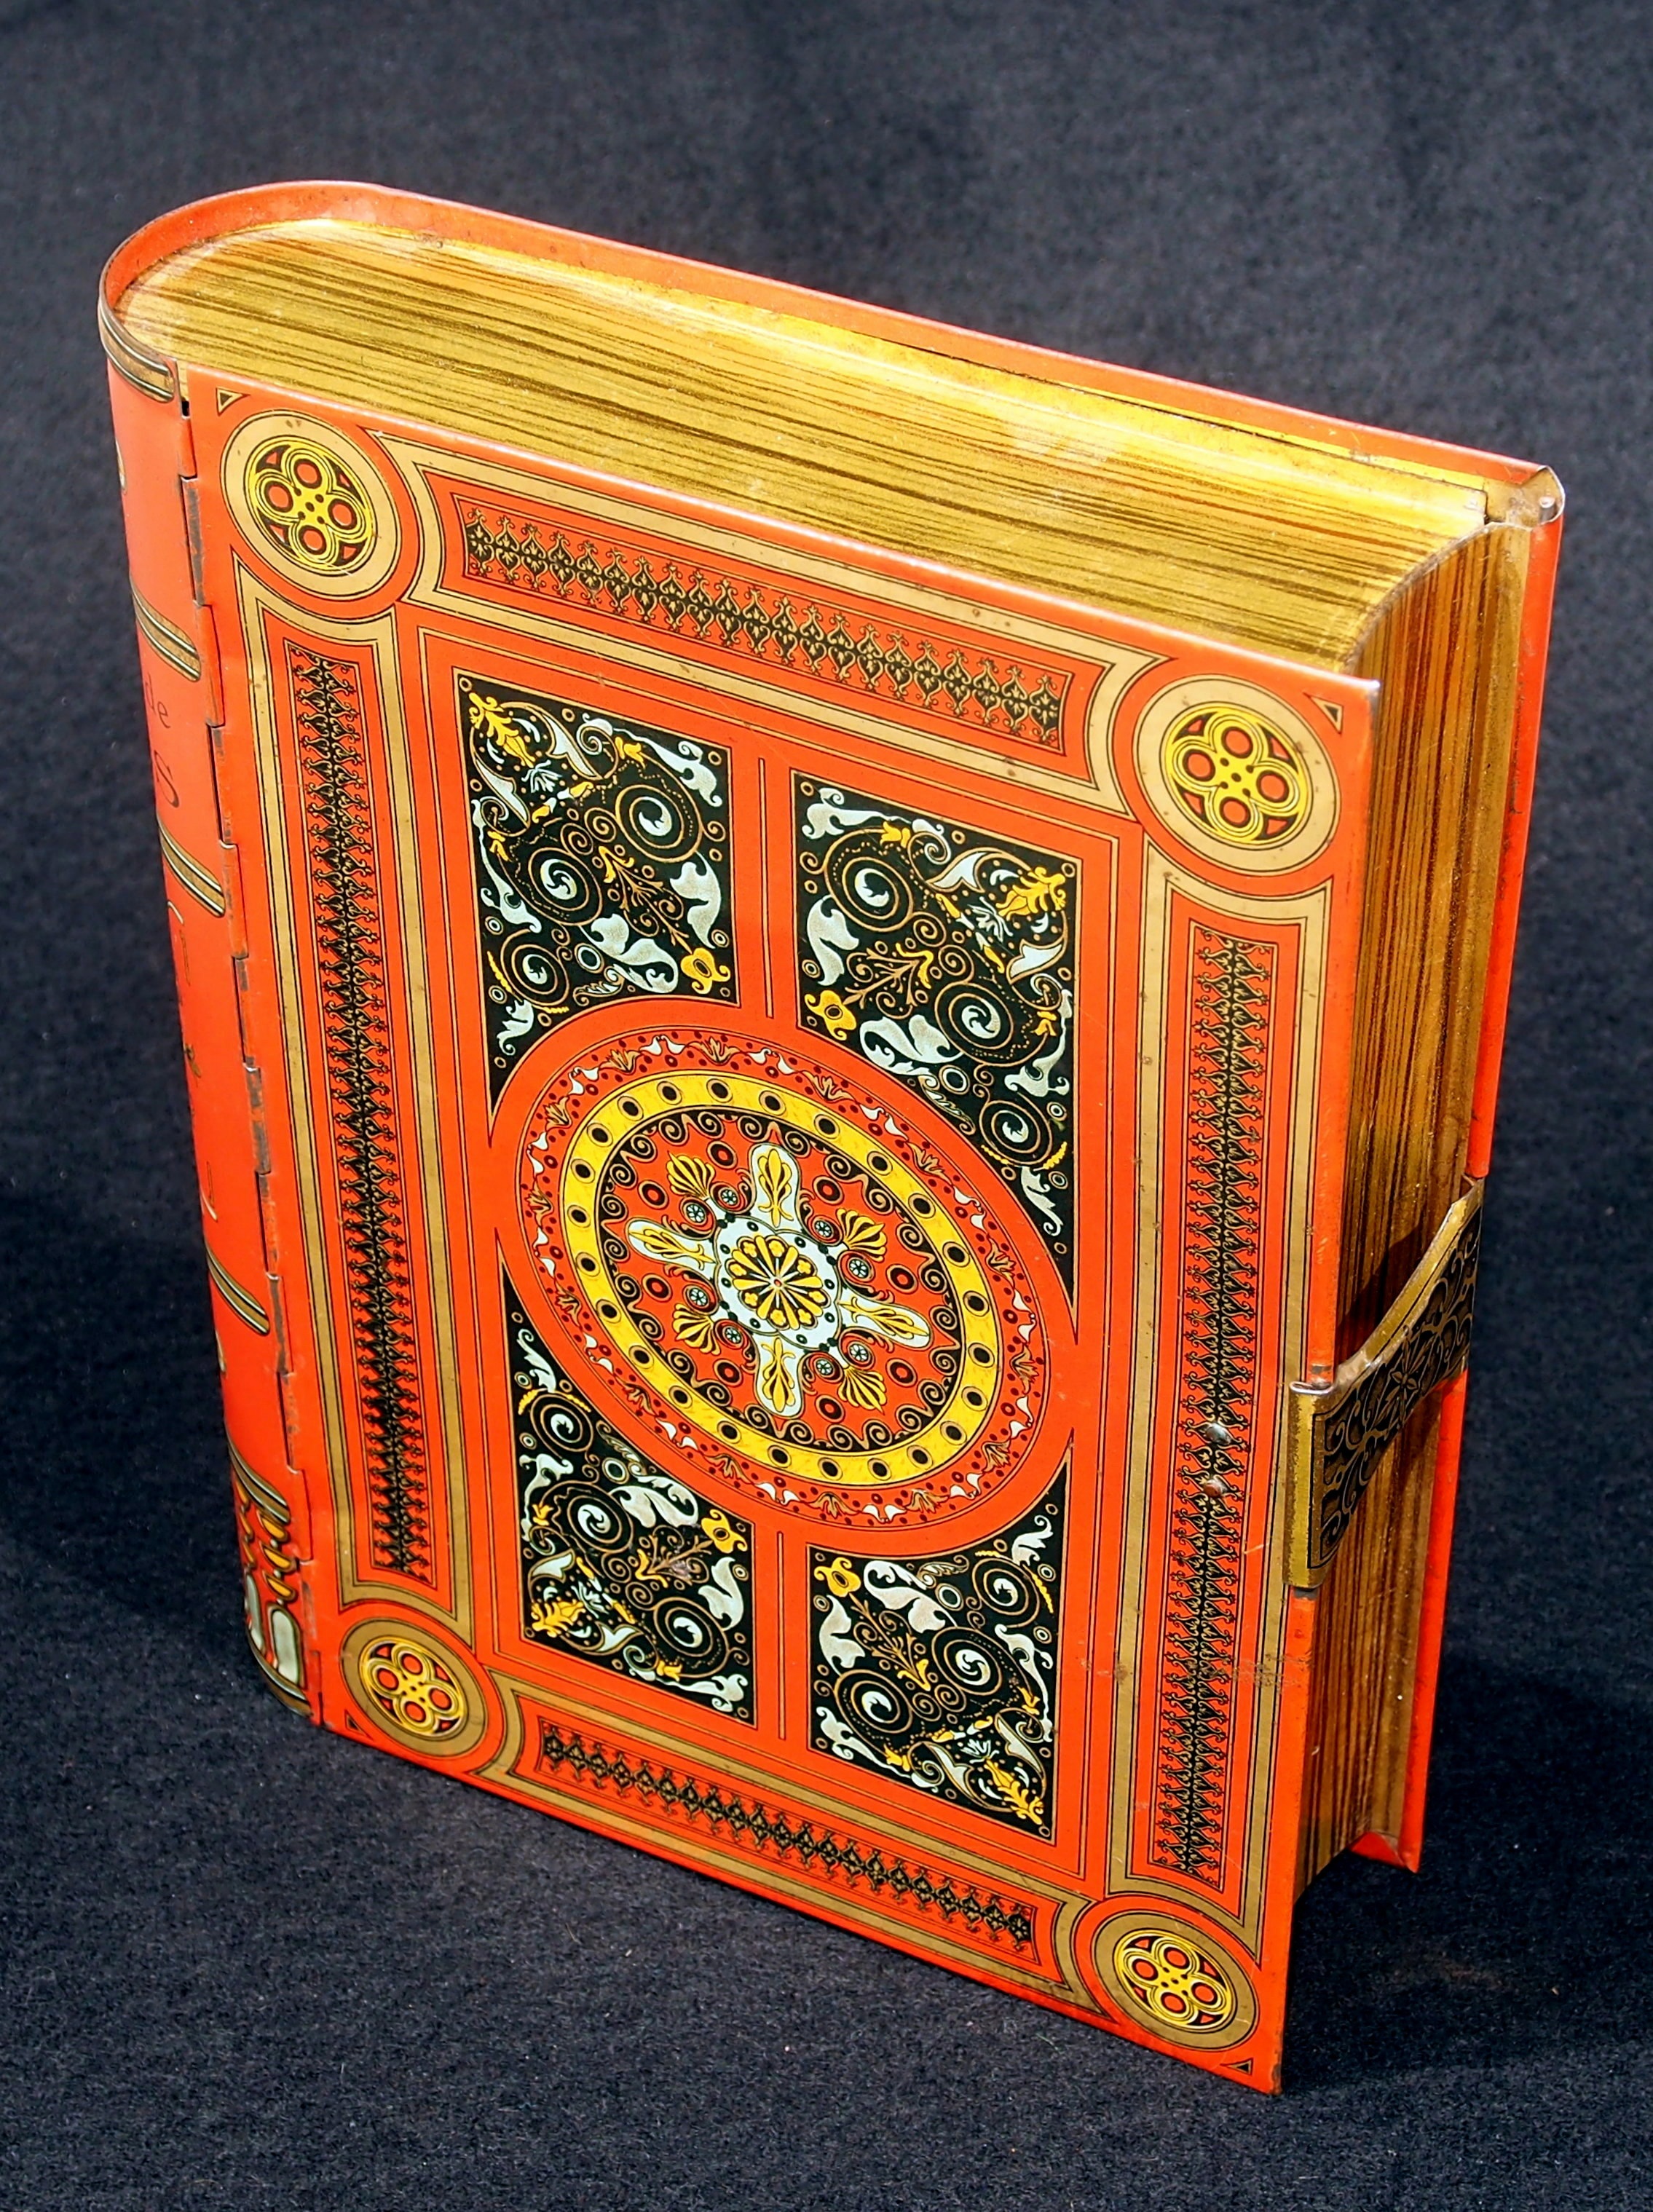
wood, retro, old, pattern, red, metal, box, historic, furniture, biscuit, package, art, design, container, picture frame, tin, book shaped